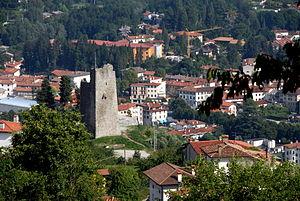
Tarcento est une commune italienne d'environ 10 000 habitants, de la province d'Udine, dans la région autonome du Frioul-Vénétie Julienne en Italie.